Coronado Center

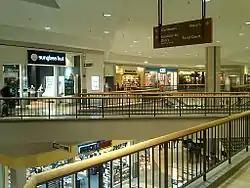
Inside Coronado Center, 2014

When Coronado Center first opened in 1965, the mall's original anchor tenants included Sears and Rhodes Brothers. Sears was the first store to open, opening in September 1964. Rhodes Brothers opened in October 1965. The mall and its anchors were designed by a group of architects consisting of Lobel, Schlossman & Bennett of Chicago, George L. Dahl of Dallas for Sears and Wood & Sibeck of Dallas with Chaix & Johnson of Los Angeles for Rhodes. George A Rutherford, Albuquerque was general contractor. In 1974, Rhodes Brothers was re-branded as Liberty House. In the mall's 1975-1976 expansion, two new anchor stores (Goldwater's and The Broadway) were added. The new stores were designed by Chaix & Johnson for Goldwater's and Chaix, Pujdak, Bielski, Takeuchi, Daggett Associated Architects & Planers for The Broadway, with George A. Rutherford Inc. and Bradbury & Stamm Construction Co. serving as general contractors for Goldwater's and The Broadway respectively. In 1984 a fifth anchor store (Sanger-Harris) was added. In the late 1970s, Liberty House closed and was replaced by Mervyn's shortly afterward. Goldwater's re-branded as May D&F in 1989. Sanger-Harris was re-branded as Foley's in 1987, but in 1988, Foley's closed this location.